Corsairs of Algiers

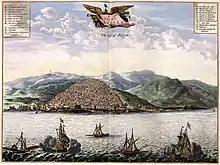
City of Algiers, 17th century

In response Hassan Agha ordered the construction of a large artillery piece, designed in the foundries of Dar Ennahas, near the Bab El Oued gate in 1542, by a Venetian master builder in the pay of the beylerbey of Algiers, Hassan Agha. The cannon was placed during the completion of the "Kheir Eddine pier" at the end, on the Bordj Amar.